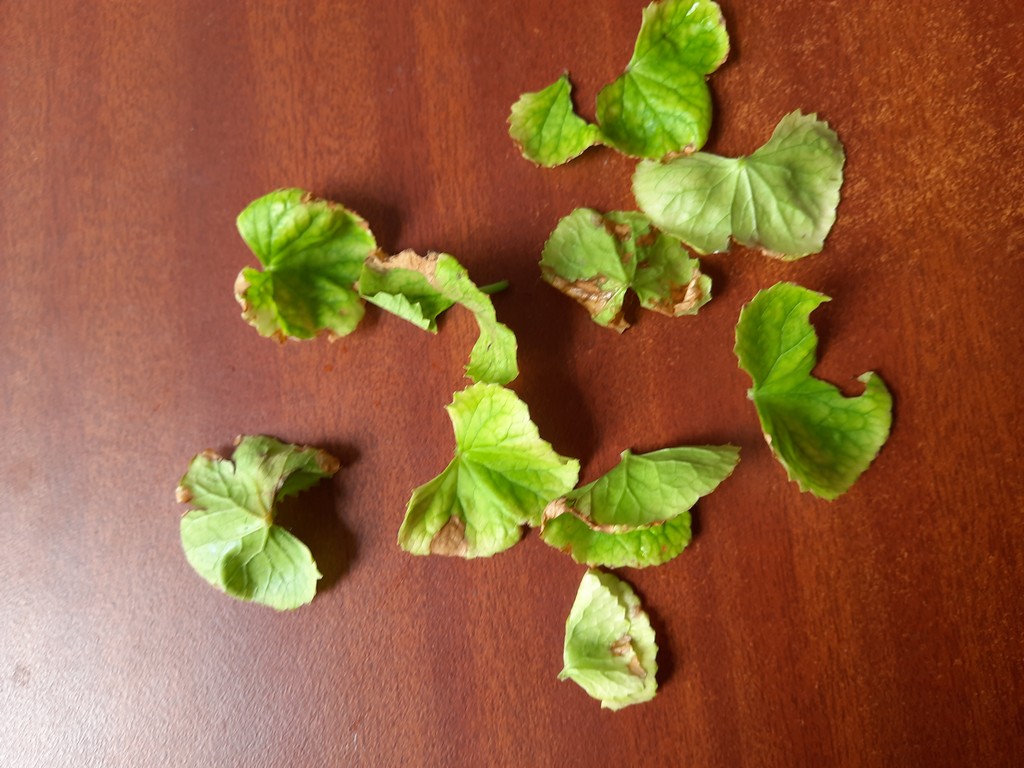
Label: Unhealthy